Washington State Route 170

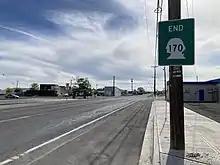
The eastern terminus of State Route 170 in Warden

State Route 170 (SR 170) begins at west of Warden and south of the SR 17 and intersection. From SR 17, the highway travels east to cross two pairs of railroad tracks owned by Columbia Basin Railroad, which go south to Connell and north to Moses Lake, to enter Warden. Once the roadway enters Warden, it is named 1st Street and later ends at Main Avenue. The busiest segment of the road in terms of vehicle counts was between SR 17 and Warden, with a daily average of 2,800 motorists in 2007; the busiest segment in 1970 was at Main Avenue, with a daily average of 2,100 motorists.